History of the Far North of Scotland Railway Line

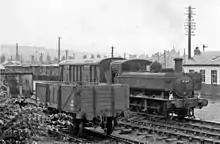
Shunting at Dingwall in steam days

The Inverness station had been built as a terminus for trains arriving from the east, and the frontage faced directly on to Academy Street, making it impossible to convert the station to a through configuration. The Inverness and Ross-shire Railway approached from the west, and curved in to the alignment of the existing station on the immediate approach. The third side of the triangle (later to become known as the "Rose Street Curve") was formed by adaptation of the existing Harbour Branch.